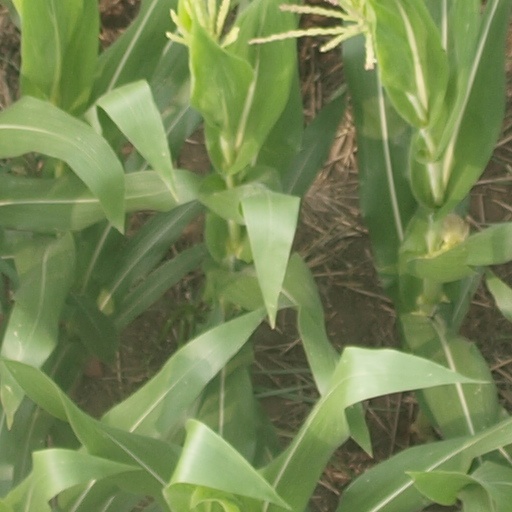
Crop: maize; corn